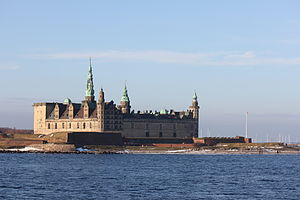
Kronborg
Kronborg set fra Øresund
Kronborg Slot fra Øresund
Kronborg er et slot og fæstningsanlæg i Helsingør. Slottet er et af Nordeuropas mest betydningsfulde renæssanceslotte og blev i år 2000 medtaget på UNESCOs Verdensarvsliste.